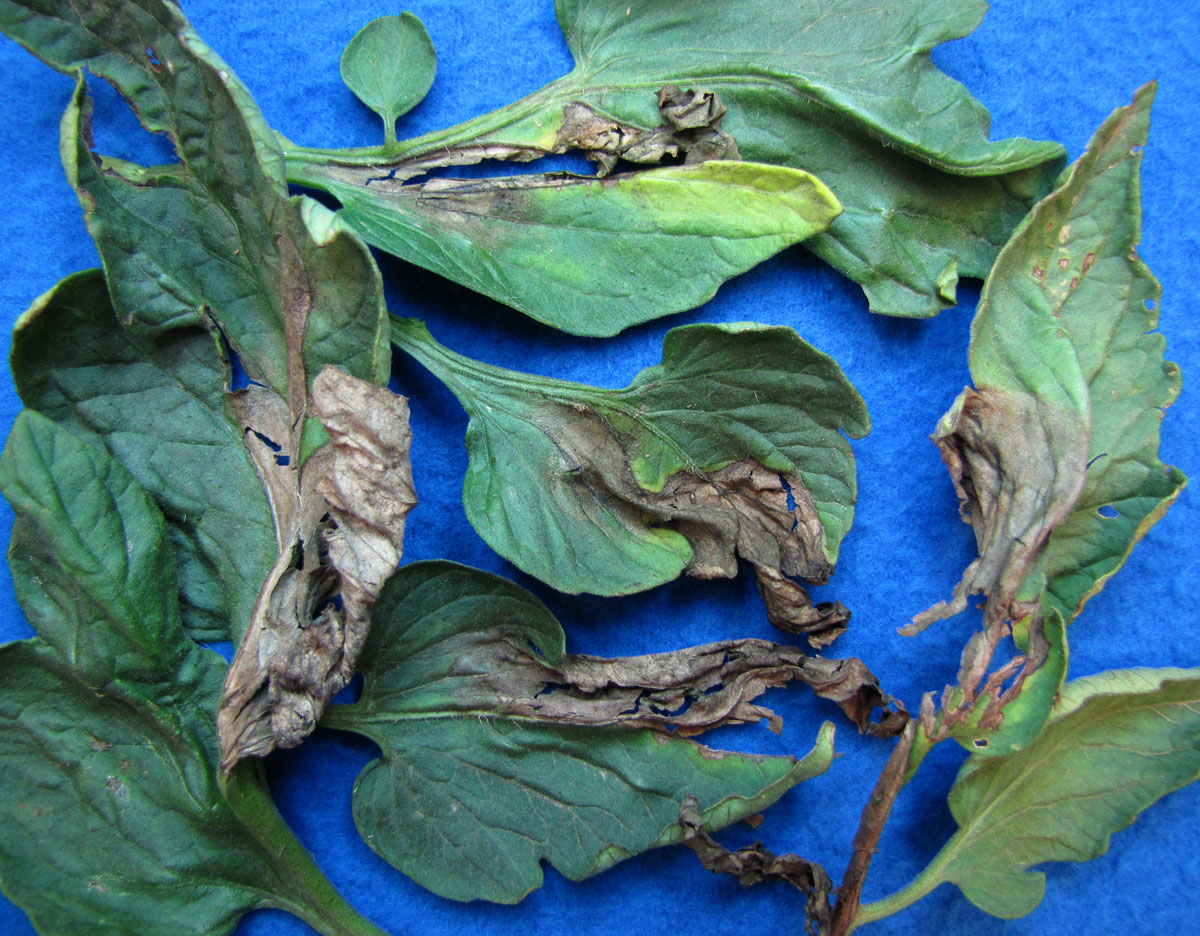
Labels: Tomato leaf late blight, Tomato leaf late blight, Tomato leaf late blight, Tomato leaf late blight, Tomato leaf late blight